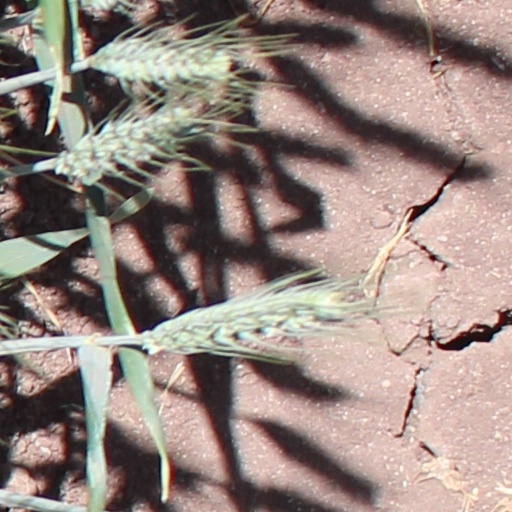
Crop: wheat